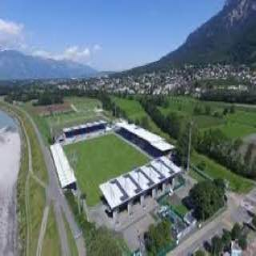
Rheinpark Stadium